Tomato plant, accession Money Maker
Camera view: vertical (180 deg); turntable rotation: 330 degrees
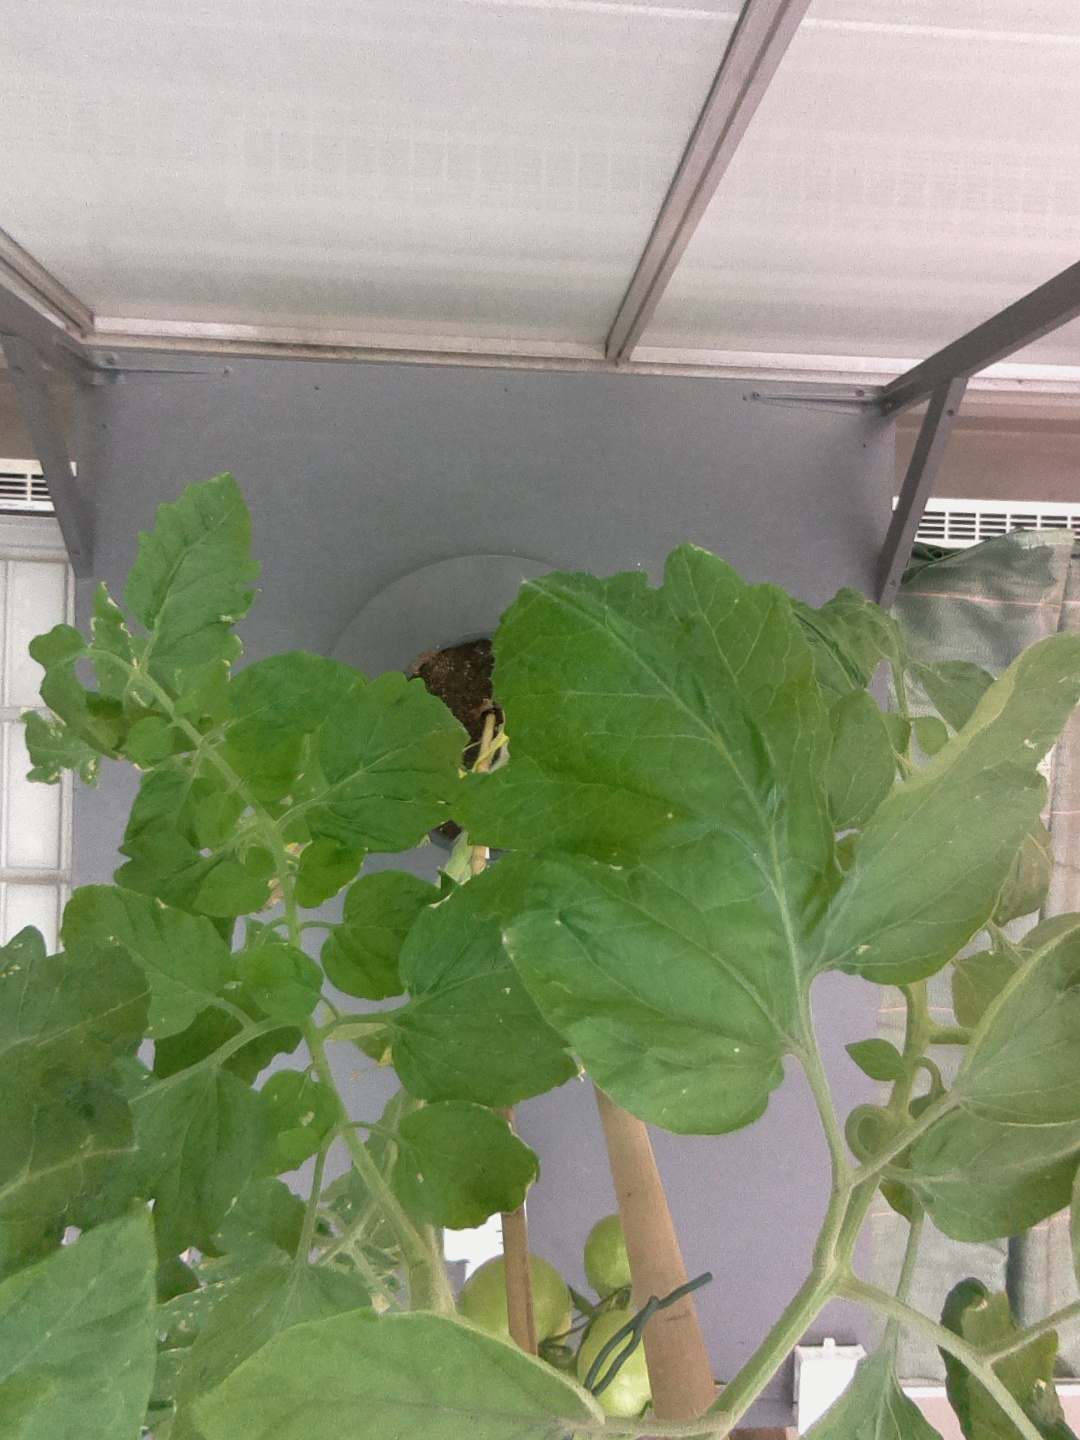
BBCH growth stage 75: 50%-60% of final fruit size